List of funicular railways

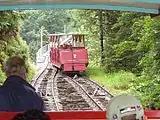
Reichenbachfall-Bahn

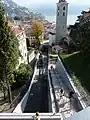
Lugano Città–Stazione (busiest)

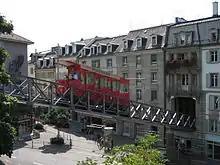
Polybahn (next to Zürich Hauptbahnhof)

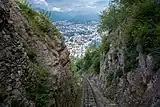
Monte San Salvatore (only two-section single-cable one)

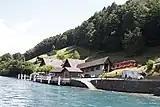
Treib–Seelisberg–Bahn

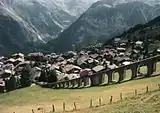
Mürren Allmendhubelbahn

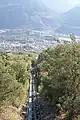
Sierre–Montana–Crans (longest)

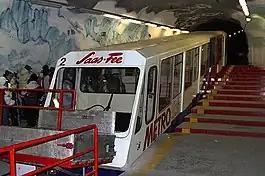
Saas-Fee Metro Alpin in Felskinn–Mittelallalin Tunnel (highest)

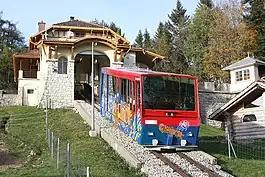
Neuchâtel-La Coudre Funiculaire de Chaumont

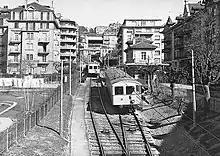
Chemin de fer Lausanne–Ouchy (first)

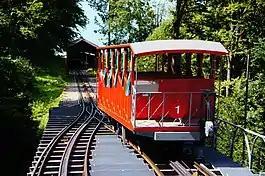
Giessbachbahn (oldest)

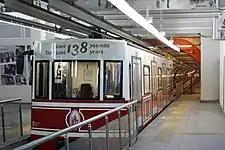
Istanbul Tünel

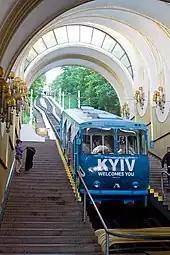
Kyiv Funicular

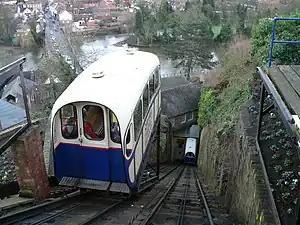
Bridgnorth Cliff Railway

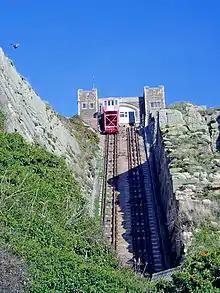
Hastings East Hill Cliff Railway

"(Turkey straddles the border between Europe and Asia, which passes along the Bosphorus Strait. All the funicular railways below are on the European side of the Bosphorus Strait so are listed here.)"